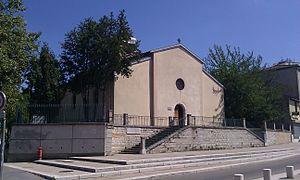
Eglise St-Anathase de Villeurbanne
L'église Saint-Athanase est un édifice religieux catholique français, situé à Villeurbanne dans la métropole de Lyon.